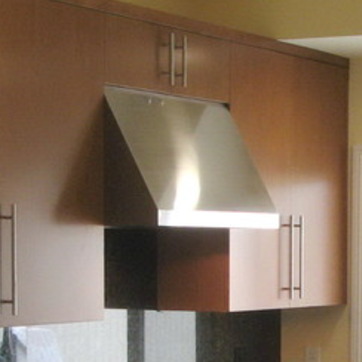
Material: metal